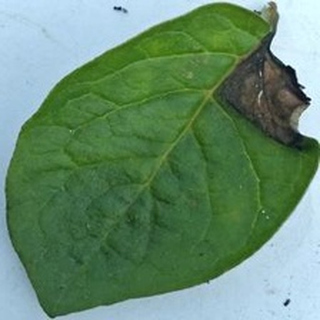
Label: potato_late_blight